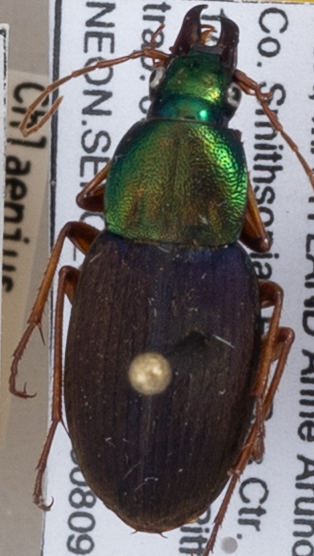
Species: Chlaenius emarginatus
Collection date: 2018-08-09
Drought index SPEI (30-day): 2.09
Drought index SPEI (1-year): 0.968
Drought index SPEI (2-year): -0.004